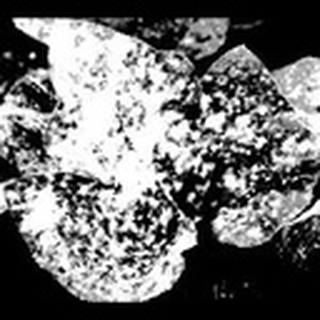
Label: cotton_powdery_mildew